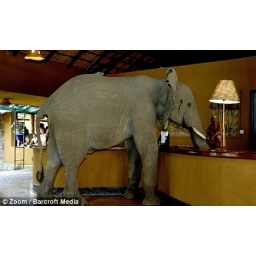
Guests can stand in the lounge are but as long as there is a barrier between the elephants